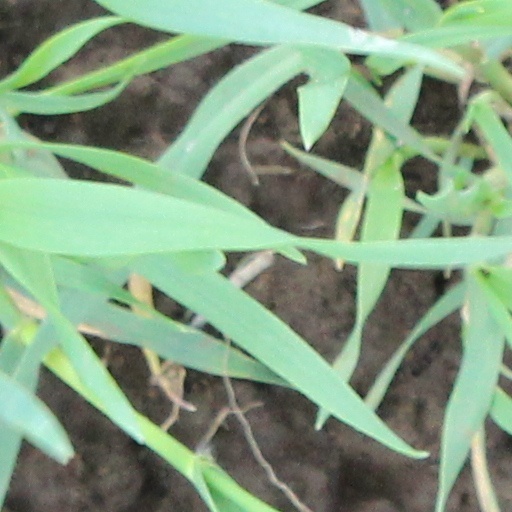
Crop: wheat